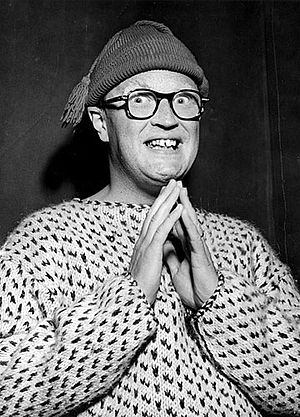
Døde i 2007 / Juni
Døde i 2007 er en liste over notable personer, der er afgået ved døden i 2007.